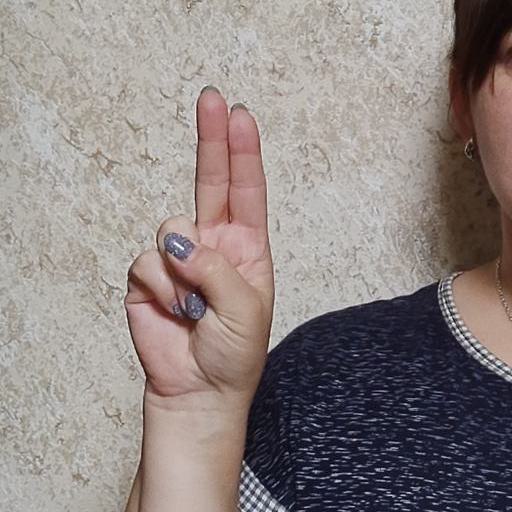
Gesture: two_up